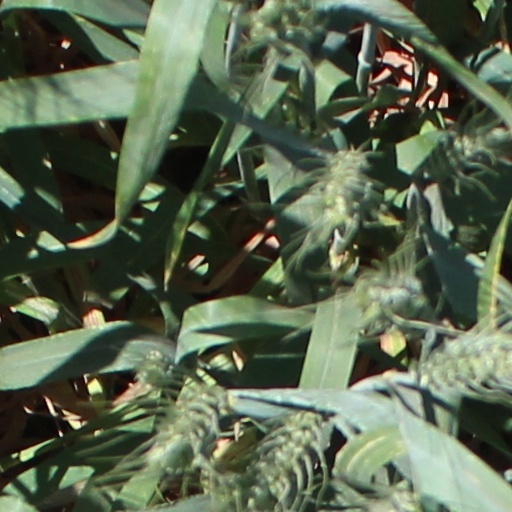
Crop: wheat